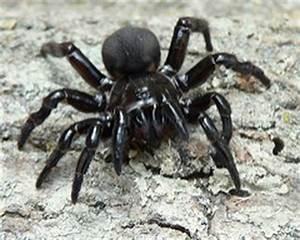
spider